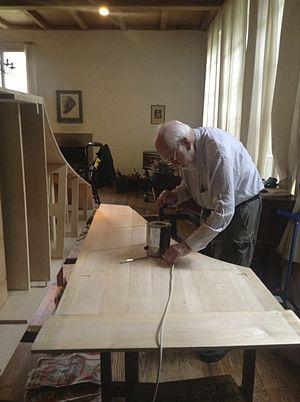
Martin Skowroneck est un facteur de clavecins allemand, un des pionniers de la facture à l'ancienne.